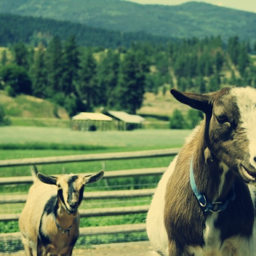
a couple of goats on a farm